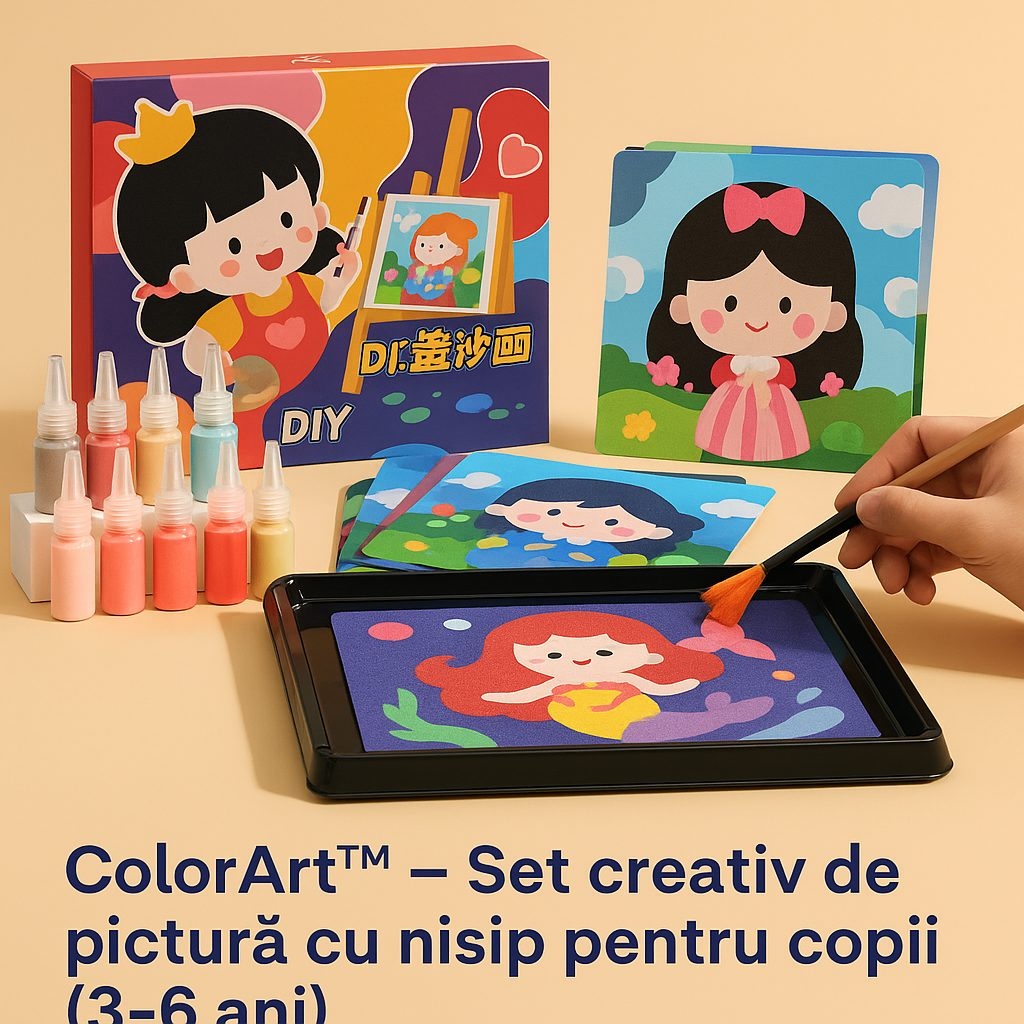
ColorArt™ – Set Creativ de Pictura cu Nisip pentru Copii (3–6 ani)
🎨 Descoperă bucuria culorilor prin joacă și creativitate! Transformă timpul liber al celor mici într-o aventură plină de culoare cu ColorArt™ , un set educativ care dezvoltă imaginația, răbdarea și coordonarea copiilor. Cu ajutorul nisipului colorat și al planșelor tematice, copiii pot „picta” fără pensule sau vopsele murdare – doar prin turnarea culorilor în zonele potrivite! Perfect pentru acasă, la grădiniță sau ca activitate de weekend în familie! ✅ Caracteristici principale Activitate educativă și distractivă Ajută la dezvoltarea atenției, creativității și simțului estetic încă de la vârste fragede. Ușor de folosit Fiecare planșă are zone predecupate: copiii doar dezlipesc folia și aplică nisipul colorat în spațiul dorit. Fără murdărie, fără stres Nisipul colorat nu curge ușor și se curăță rapid – o activitate sigură și curată pentru cei mici. Culori vii și rezistente Nisipul fin oferă un efect 3D spectaculos și un finisaj plăcut la atingere. Set complet, gata de joacă Include tot ce este necesar pentru a începe imediat – fără pregătiri suplimentare. 🎁 Conținutul pachetului: 8 x Planșe tematice cu modele (prințese, animale, peisaje etc.) 12 x Tuburi cu nisip colorat 1 x Pensulă pentru aplicare 1 x Tavă de lucru reutilizabilă 💡 Beneficii pentru copii: Dezvoltă coordonarea mână-ochi Încurajează creativitatea și simțul artistic Ajută la învățarea culorilor și formelor Oferă satisfacția de a crea ceva propriu 👶 Recomandat pentru: Copii cu vârste între 3 și 6 ani , fie ca activitate individuală, fie sub supravegherea părinților. 🎨 Lasă imaginația să prindă culoare! Cu ColorArt™ , joaca devine o experiență educativă și relaxantă. Copiii se bucură de fiecare detaliu creat, iar părinții pot admira micile opere de artă realizate cu mândrie.
Brand: ShopGuru
Category: Toys & Games > Toys > Beach & Sand Toys > Sand Cups